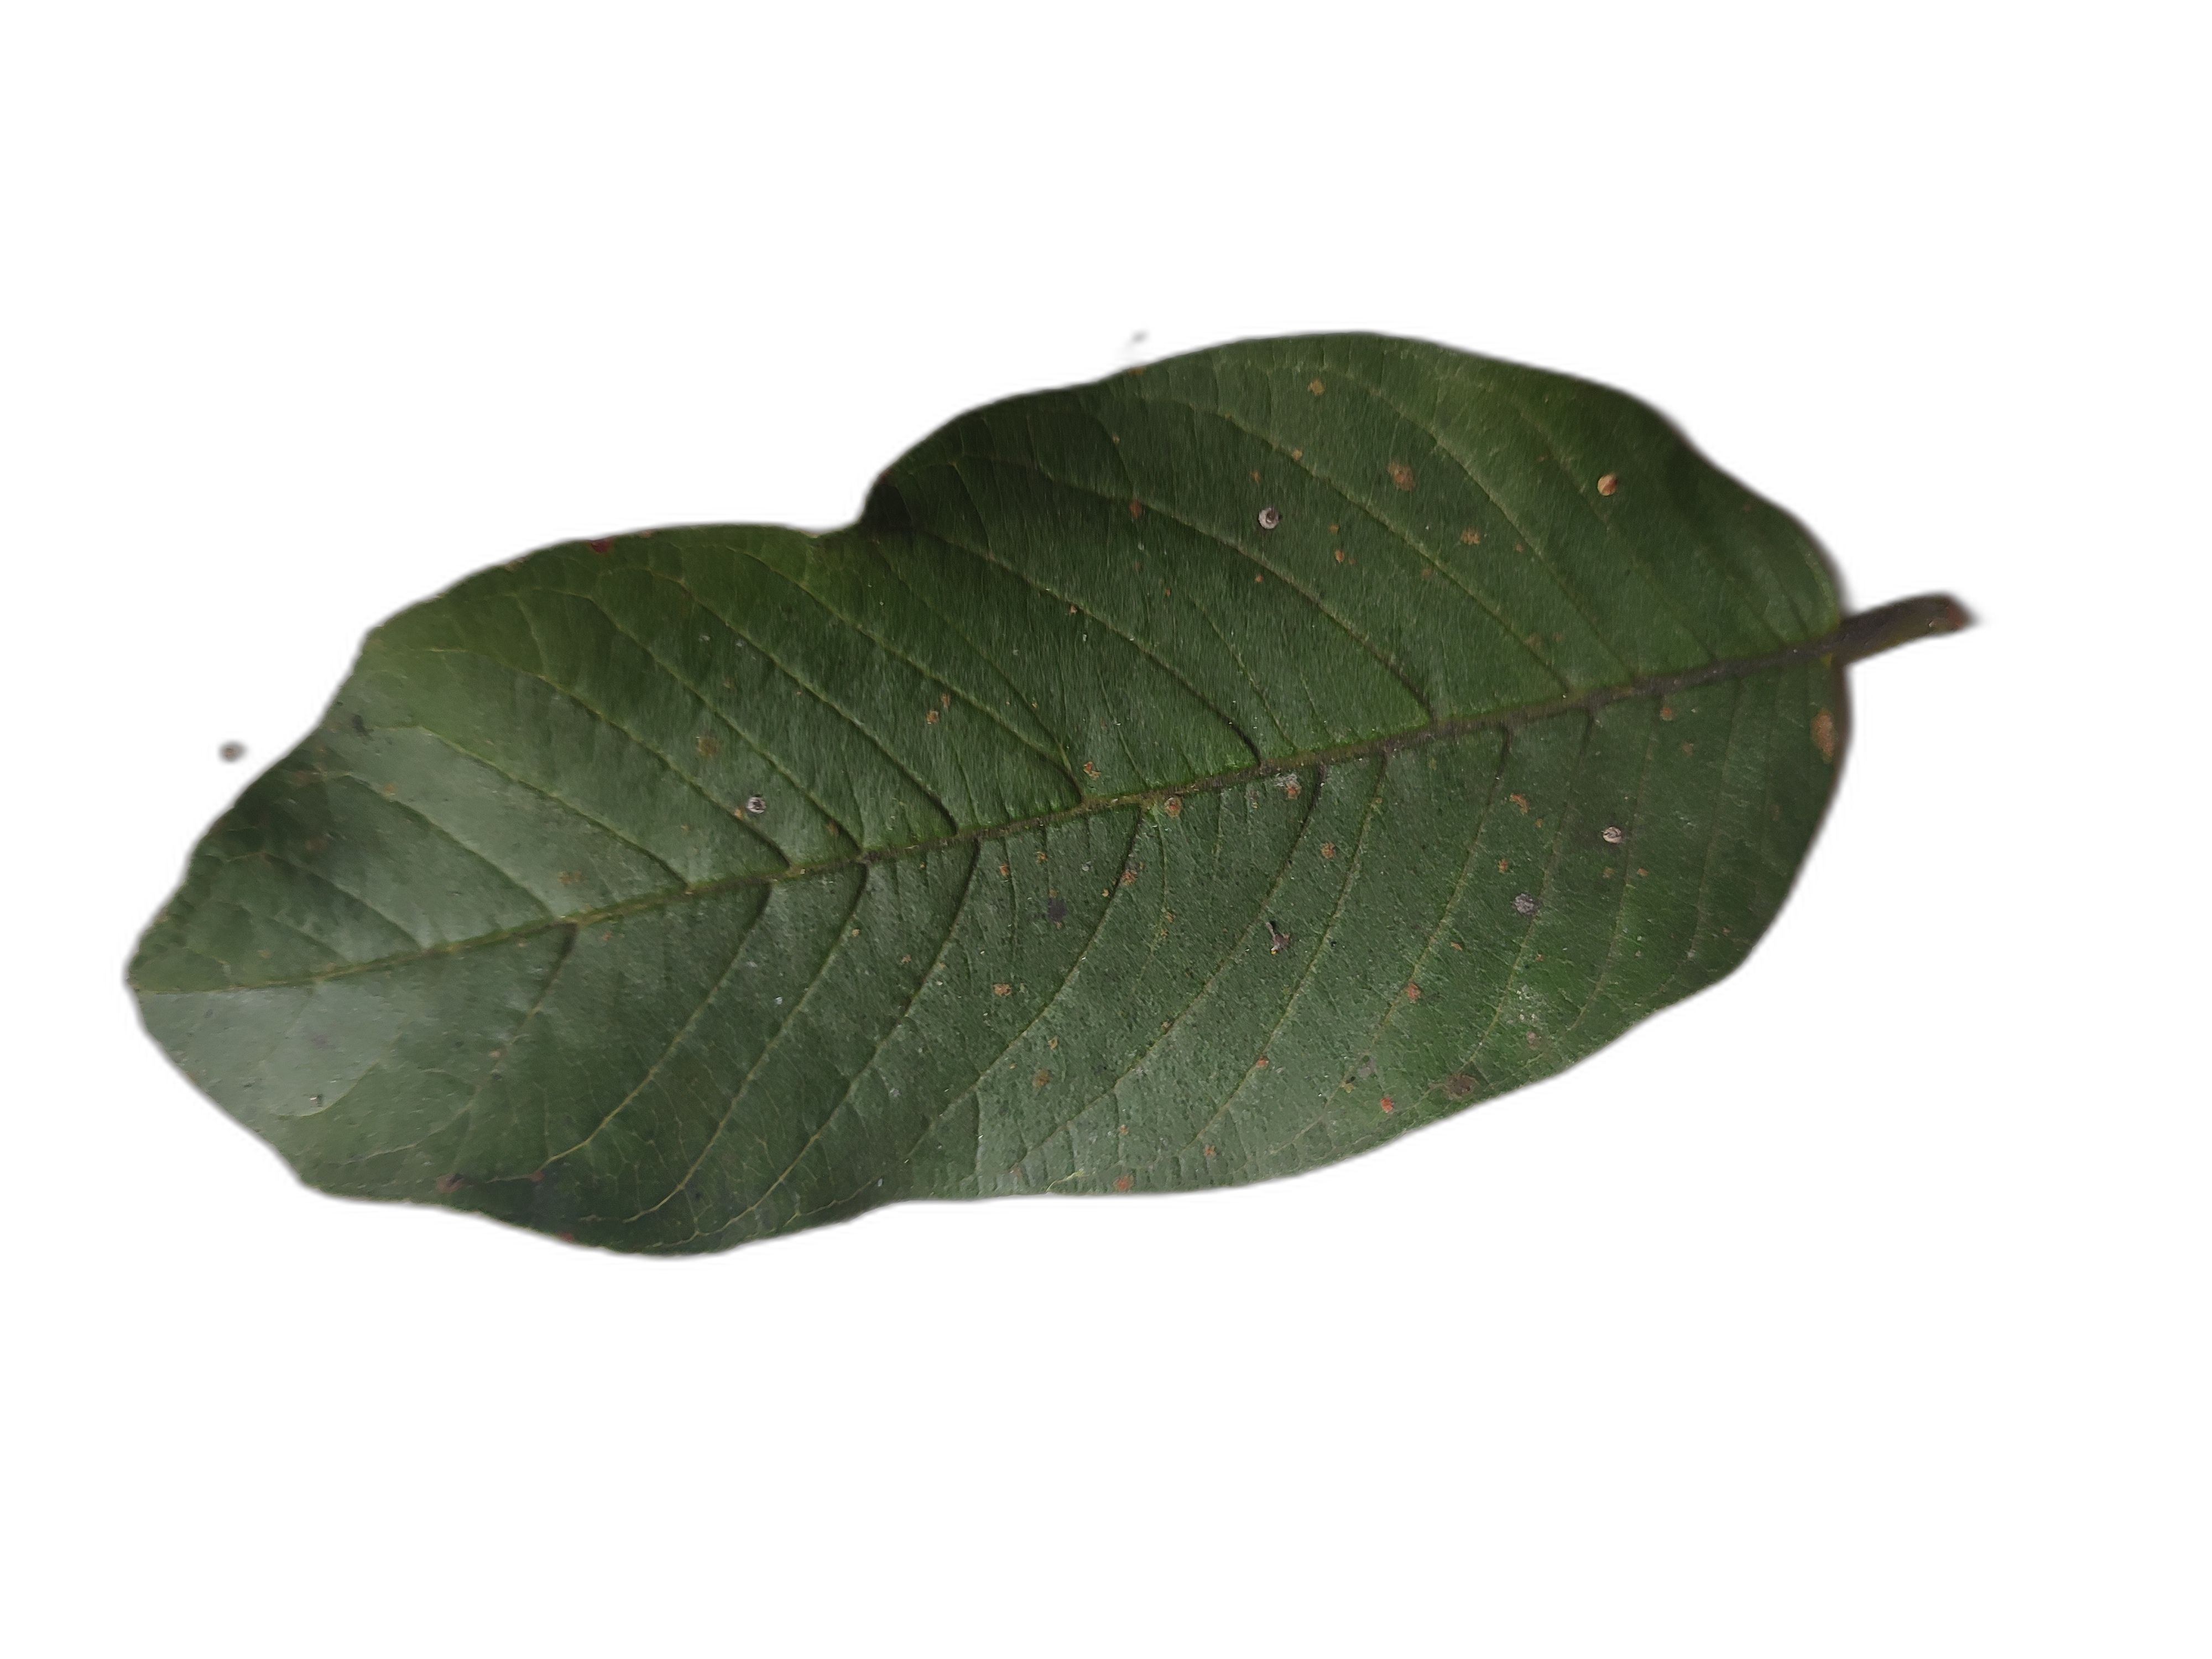
Plant part: leaf
Disease: Healthy